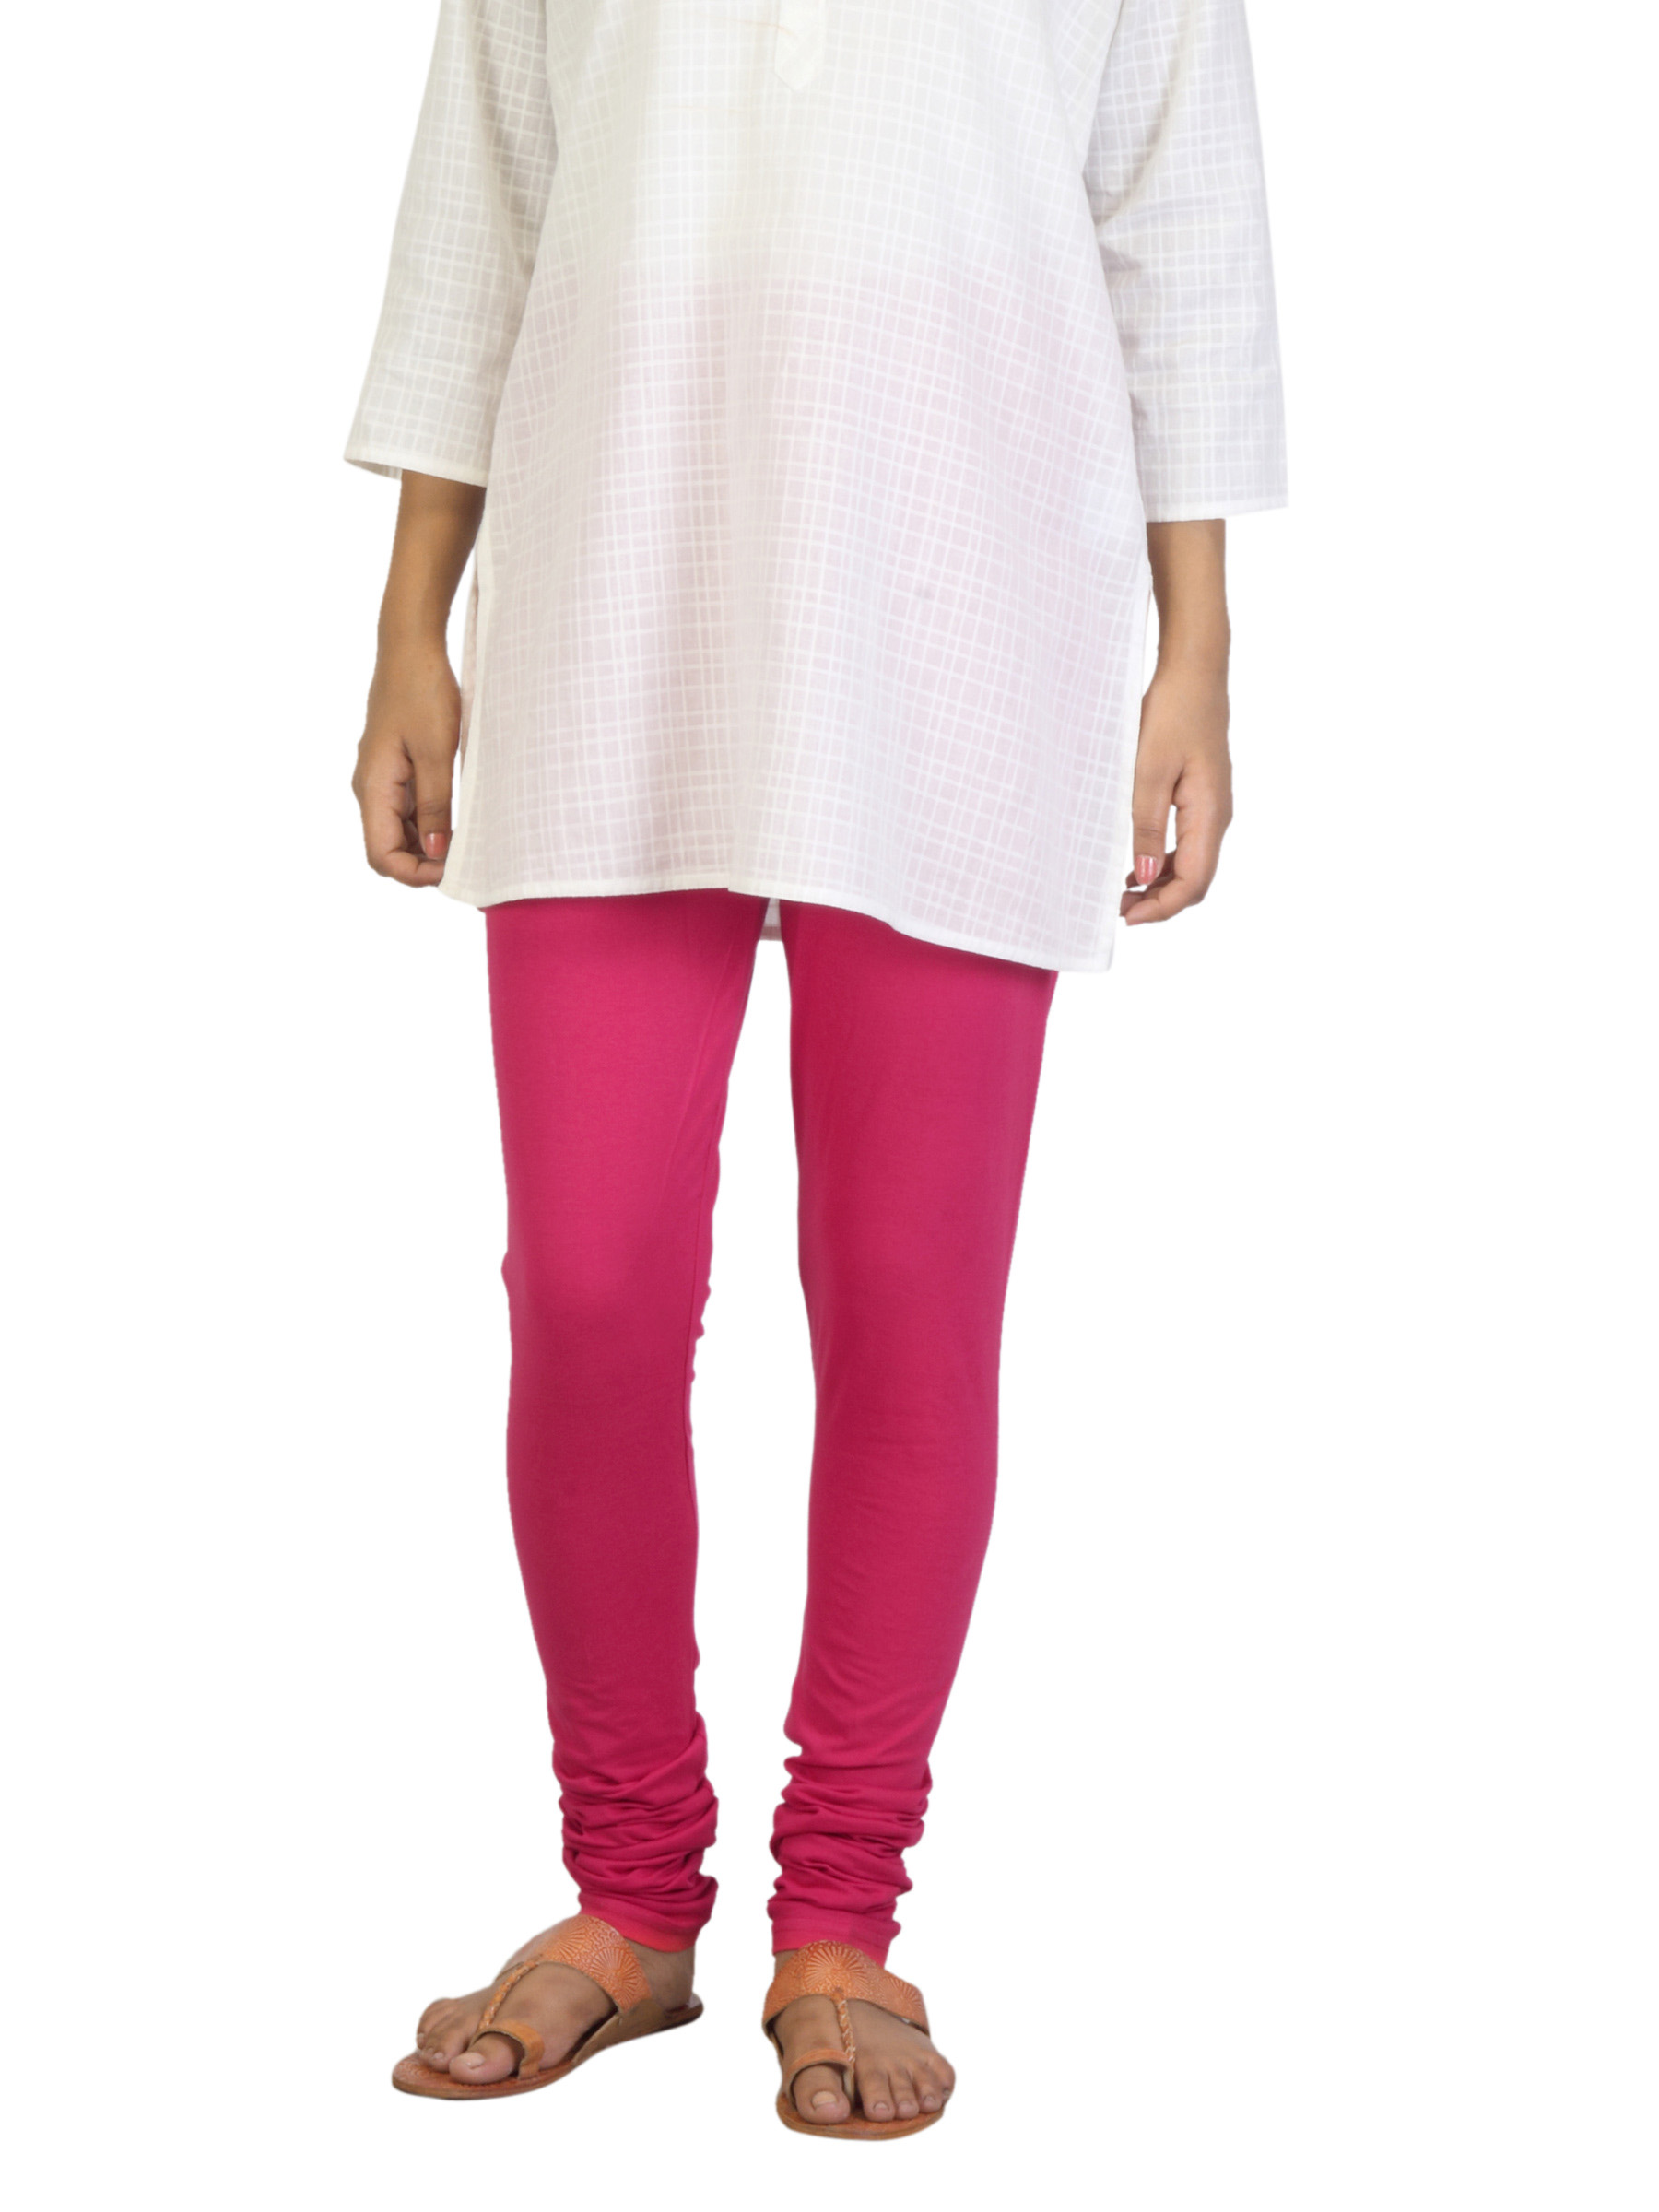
BIBA OUTLET Women Red Leggings
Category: Apparel / Bottomwear / Leggings
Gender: Women
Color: Red
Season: Summer 2012
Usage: Casual